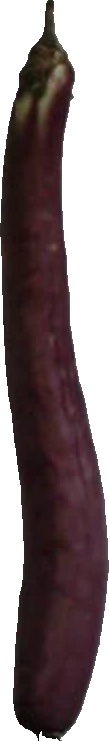
Label: eggplant_long_1